Transportation in Vaughan

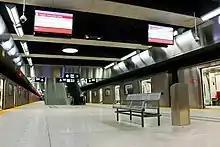
Vaughan Metropolitan Centre station platform

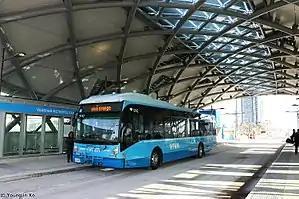
The Rapidway facility at the station

The TTC's Line 1 Yonge–University subway line travels into Vaughan to Highway 7 and Jane Street and opened on December 17, 2017. The three stations in Vaughan are named Pioneer Village, Highway 407, and Vaughan Metropolitan Centre. Unlike the case with TTC-operated buses, no extra fare is charged for travel into Vaughan.